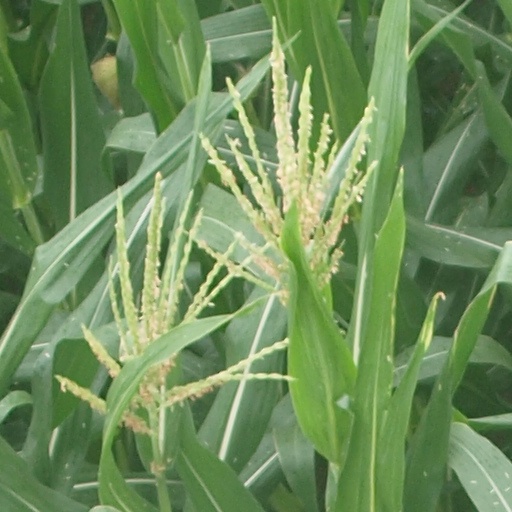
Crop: maize; corn